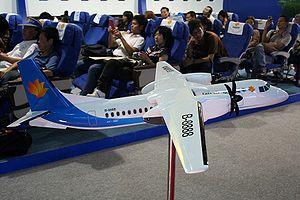
Maquette de MA60 aux couleurs de la compagnie aérienne chinoise Joy Air, vue a Zhuhai